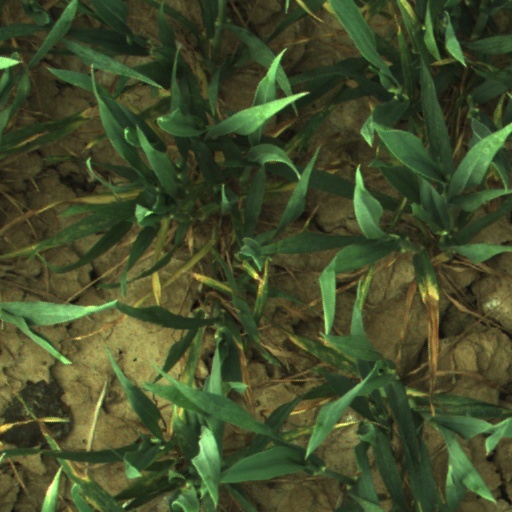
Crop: wheat